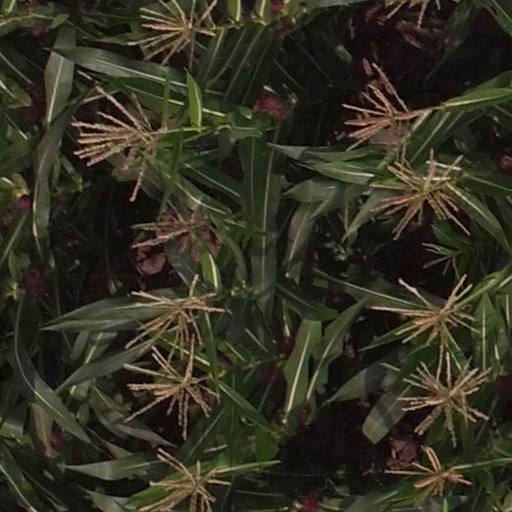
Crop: maize; corn